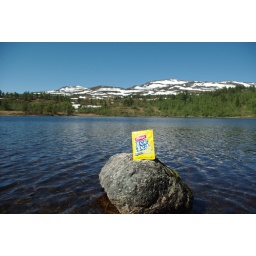
The mountain in the background is ilfjellet. The water is called hestvatnet.My favourite drink!